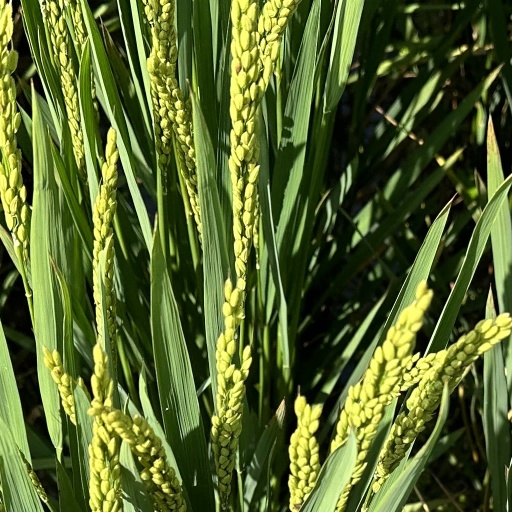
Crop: rice